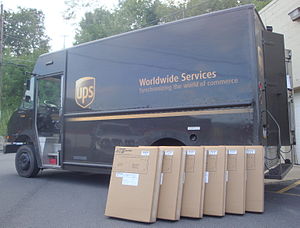
United Parcel Service
United Parcel Service er et internationalt kurerfirma grundlagt i 1907 i USA.